Hamartoma

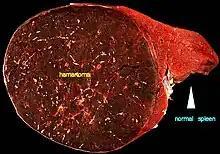
A large hamartoma of the spleen. The hamartoma is the dark circular object on the left that dominates the image. This is a cross-section; the growth is about 9 cm in diameter, while the entire spleen is about 11 cm in diameter.

A hamartoma is a mostly benign, local malformation of cells that resembles a neoplasm of local tissue but is usually due to an overgrowth of multiple aberrant cells, with a basis in a systemic genetic condition, rather than a growth descended from a single mutated cell (monoclonality), as would typically define a benign neoplasm/tumor. Despite this, many hamartomas are found to have clonal chromosomal aberrations that are acquired through somatic mutations, and on this basis the term "hamartoma" is sometimes considered synonymous with neoplasm. Hamartomas are by definition benign, slow-growing or self-limiting, though the underlying condition may still predispose the individual towards malignancies.